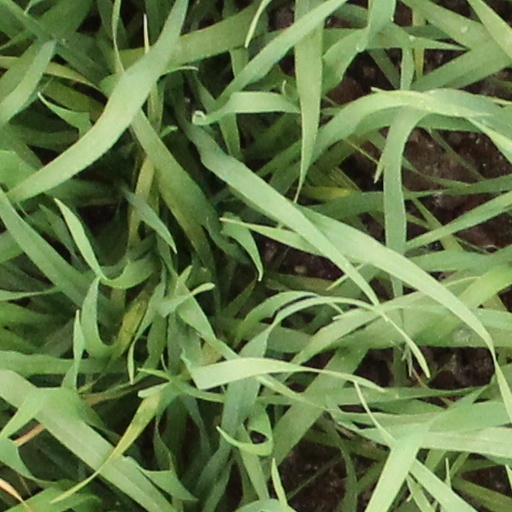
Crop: wheat